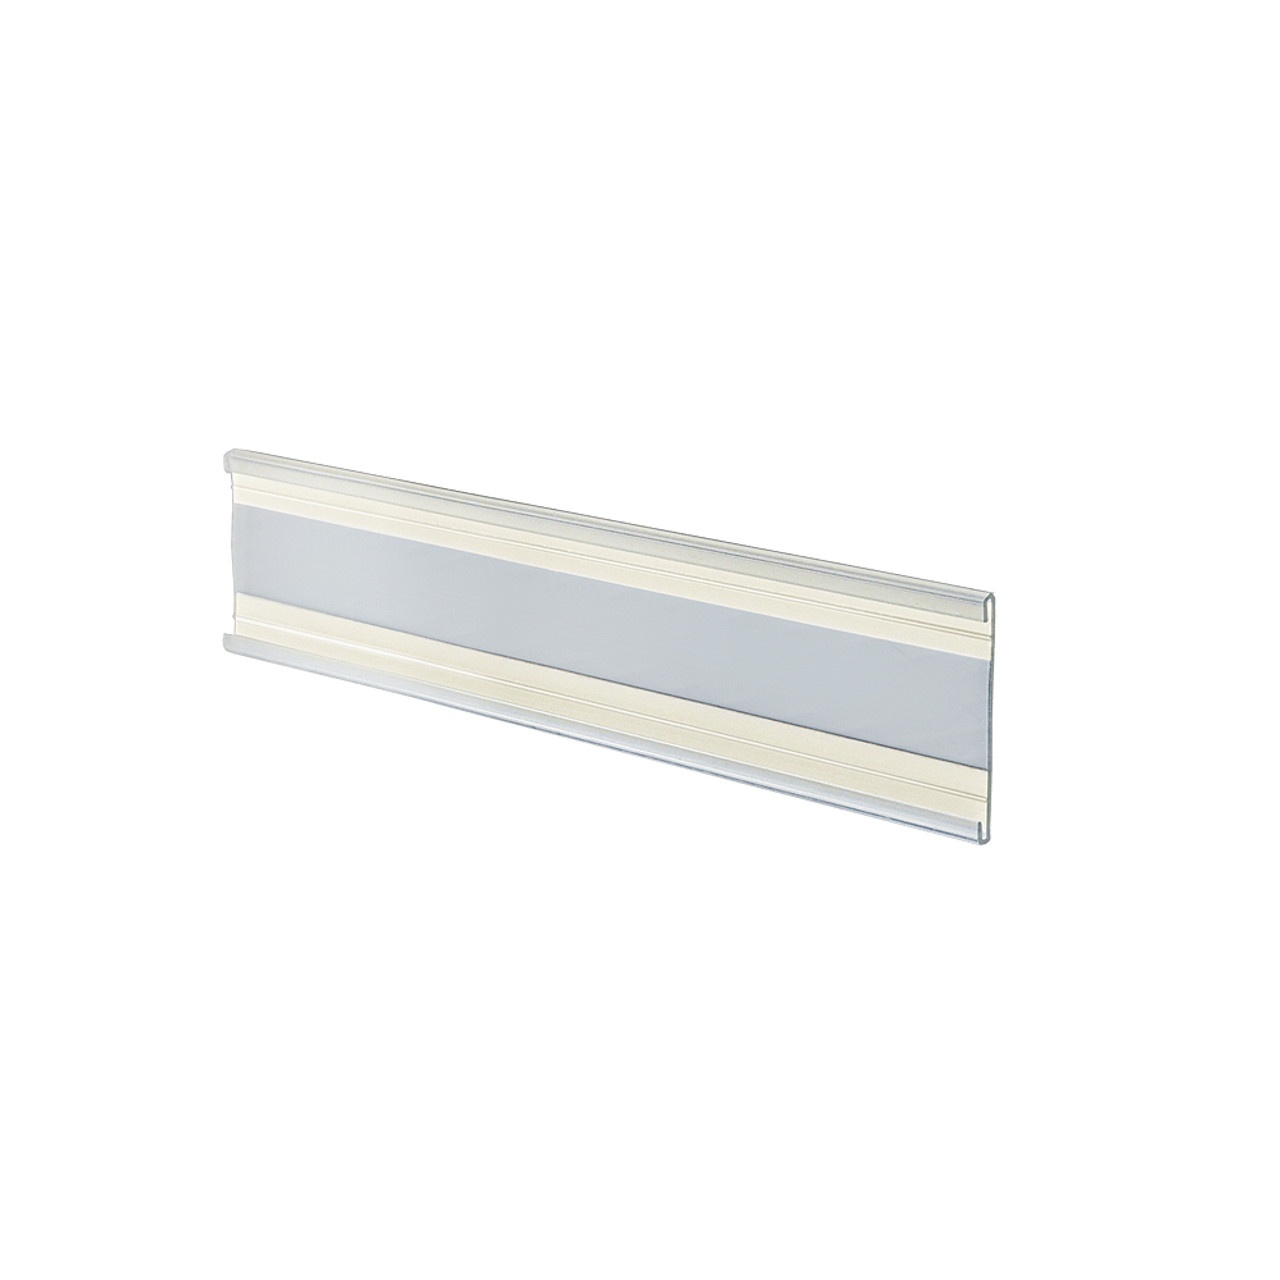
6"W x 2"H Adhesive-Back Nameplate, 10-Pack
extruded plastic adhesive back nameplates are perfect use for wall mounting when displaying official titles. Use these nameplates anywhere as a categorical aid. Commonly used in business and school offices. Sold in Multiples of: 10 Material: Styrolux/PVC Measurement: 6"W x 2"H Includes: 1 Strip of Adhesive Tape (Attached) Color: Clear
Brand: DANONI
Category: Office Supplies > Name Plates